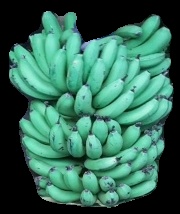
Variety: pachbale
Grade: grade1